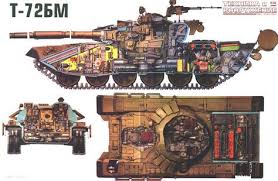
Label: Tank